Thompson Fish House, Turtle Cannery and Kraals

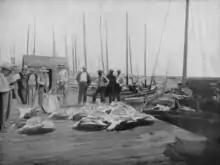
Old sketch depicting the turtle cannery and kraals in Key West

The Thompson Fish House, Turtle Cannery and Kraals is a historic site located at 200 Margaret Street, Key West, Florida, United States. On June 23, 1994, it was added to the U.S. National Register of Historic Places.